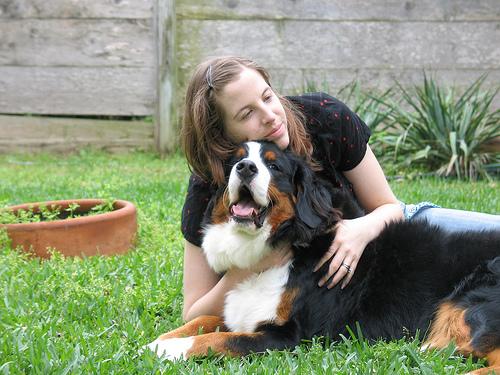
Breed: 211-n000061-Bernese_mountain_dog